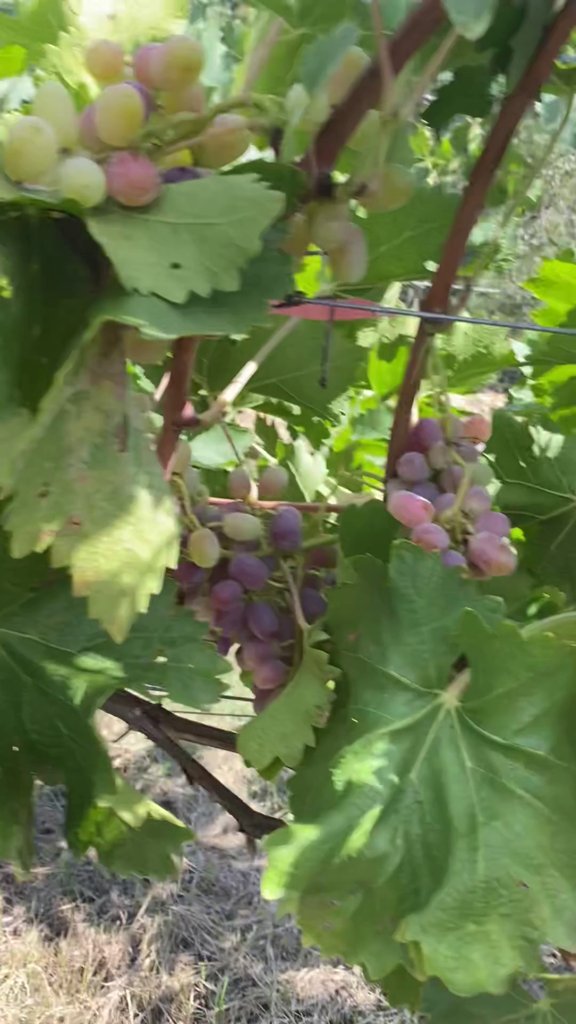
Berries visible: 52
Grape clusters: 4